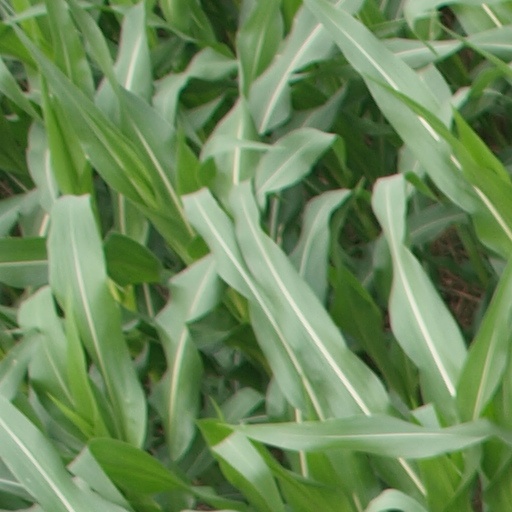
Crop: maize; corn